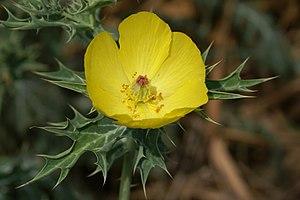
Fleur d'Argémone mexicaine (Argemone mexicana), une adventice des cultures introduite à La Réunion